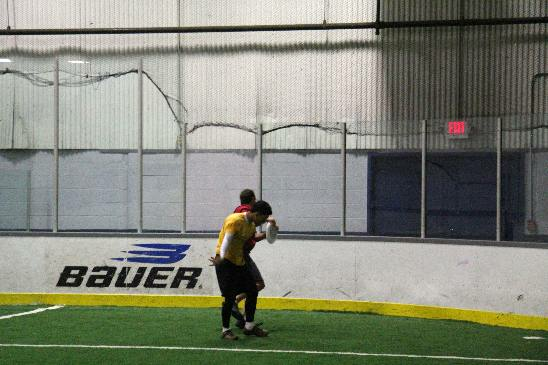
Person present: Yes